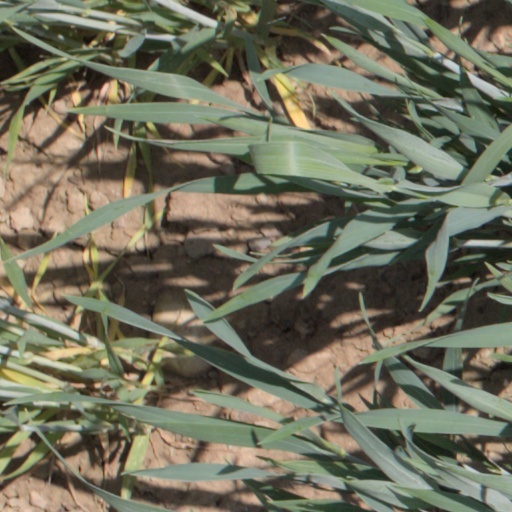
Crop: wheat